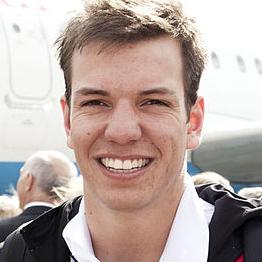
Age: 22